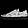
Label: Sneaker